Frau Engel

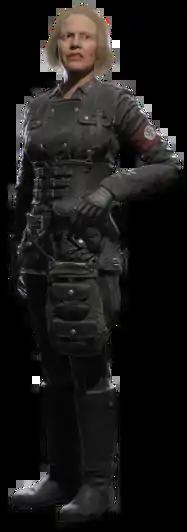
Render of Frau Engel for ""

Irene Engel, better known as Frau Engel, is a fictional character from the "Wolfenstein" video game series. She first appears in "", a 2014 title developed by MachineGames and published by Bethesda Softworks. A member of the "Wolfenstein" series' staple enemy faction, a fictional version of the German Reich which won World War II instead of the Allies, Engel is depicted as a cruel and fanatical high-ranking officer of the Nazi German regime who exhibits an extraordinary amount of apathy for the human condition. She is one of the major antagonistic figures of "The New Order", and is presented as the main villain of the 2017 sequel "".